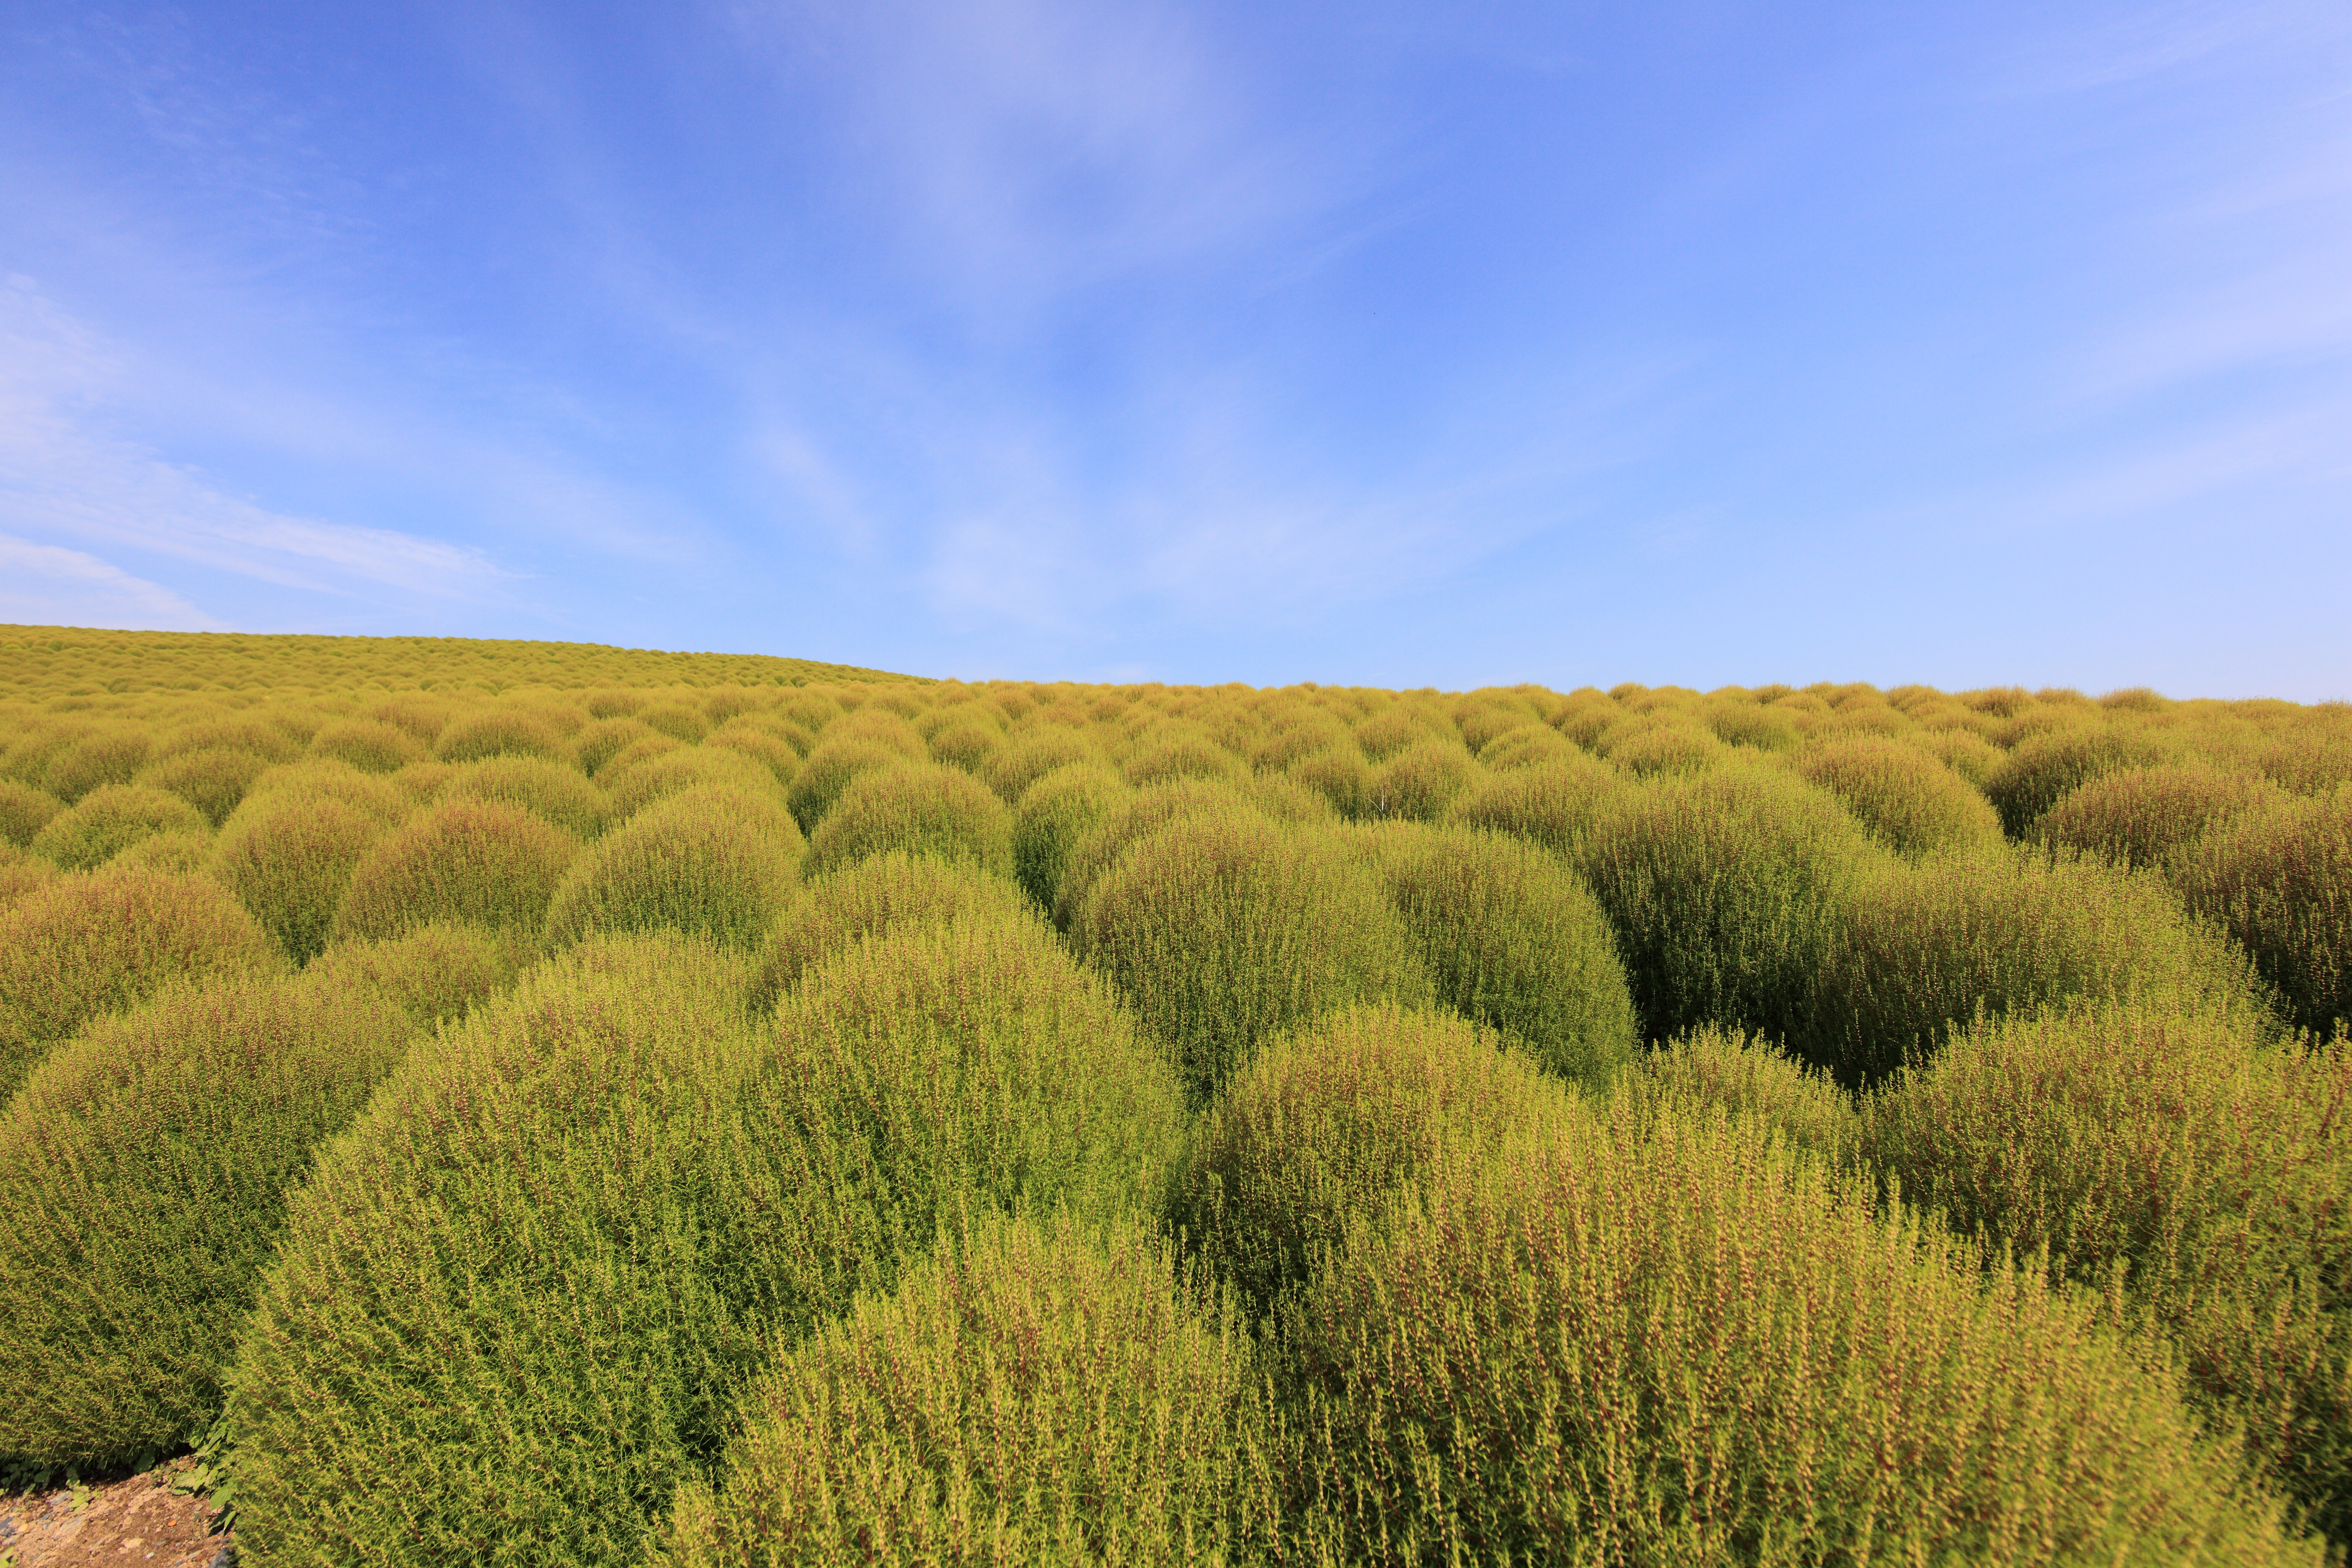
landscape, tree, grass, plant, sky, field, meadow, prairie, hill, flower, summer, pattern, high, pasture, agriculture, plain, cool image, background, grassland, shrub, wallpaper, 5d, fireball, hires, habitat, markii, ecosystem, hi, res, resolution, ibaraki, taxonomybinomial, hitachi, hitachiseasidepark, bassia, scoparia, kochia, burningbush, ragweed, cypress, mexican, fireweed, bassiascoparia, kochiascoparia, rural area, biome, natural environment, grass family, woody plant